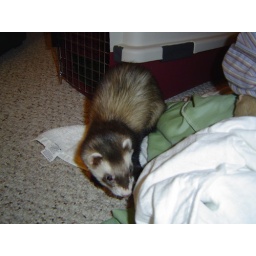
Playing in some dirty clothes